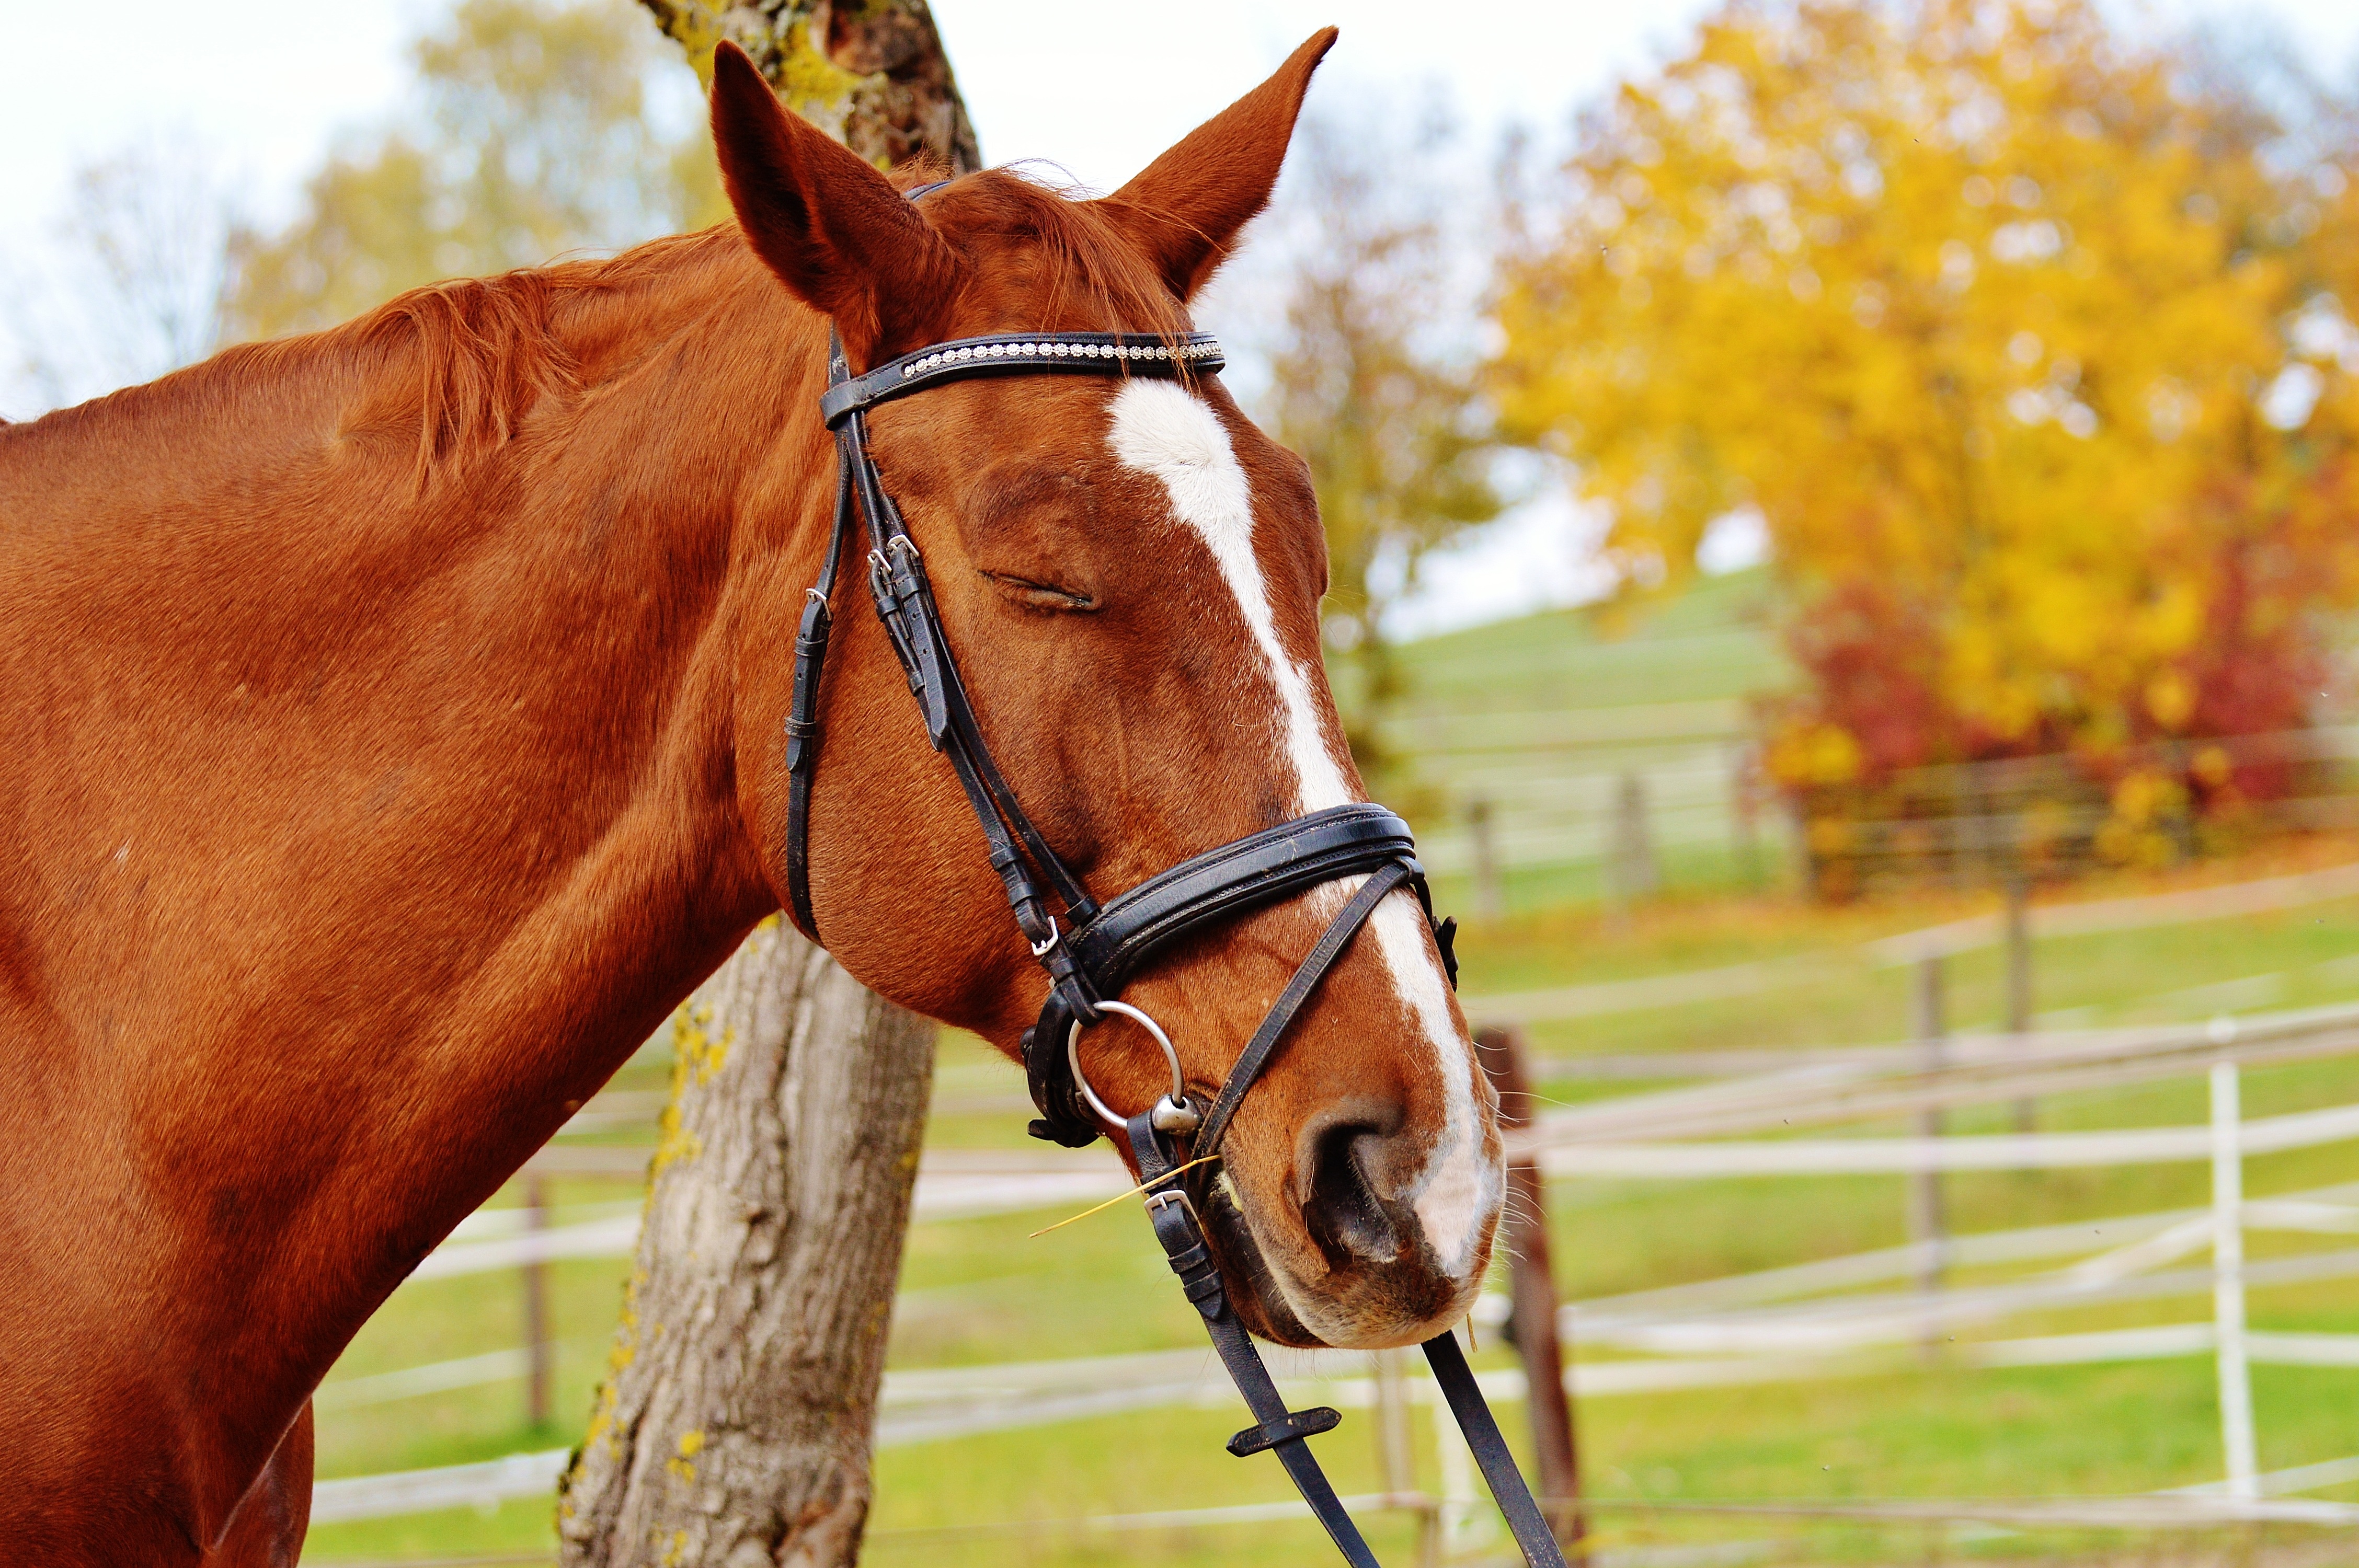
meadow, animal, horse, autumn, brown, rein, stallion, mane, ride, colorful, bridle, leaves, sports, racing, mare, jockey, coupling, halter, reiterhof, equestrianism, pack animal, eventing, horse like mammal, horse harness, horse tack, animal sports, english riding, equestrian sport